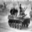
Label: tank